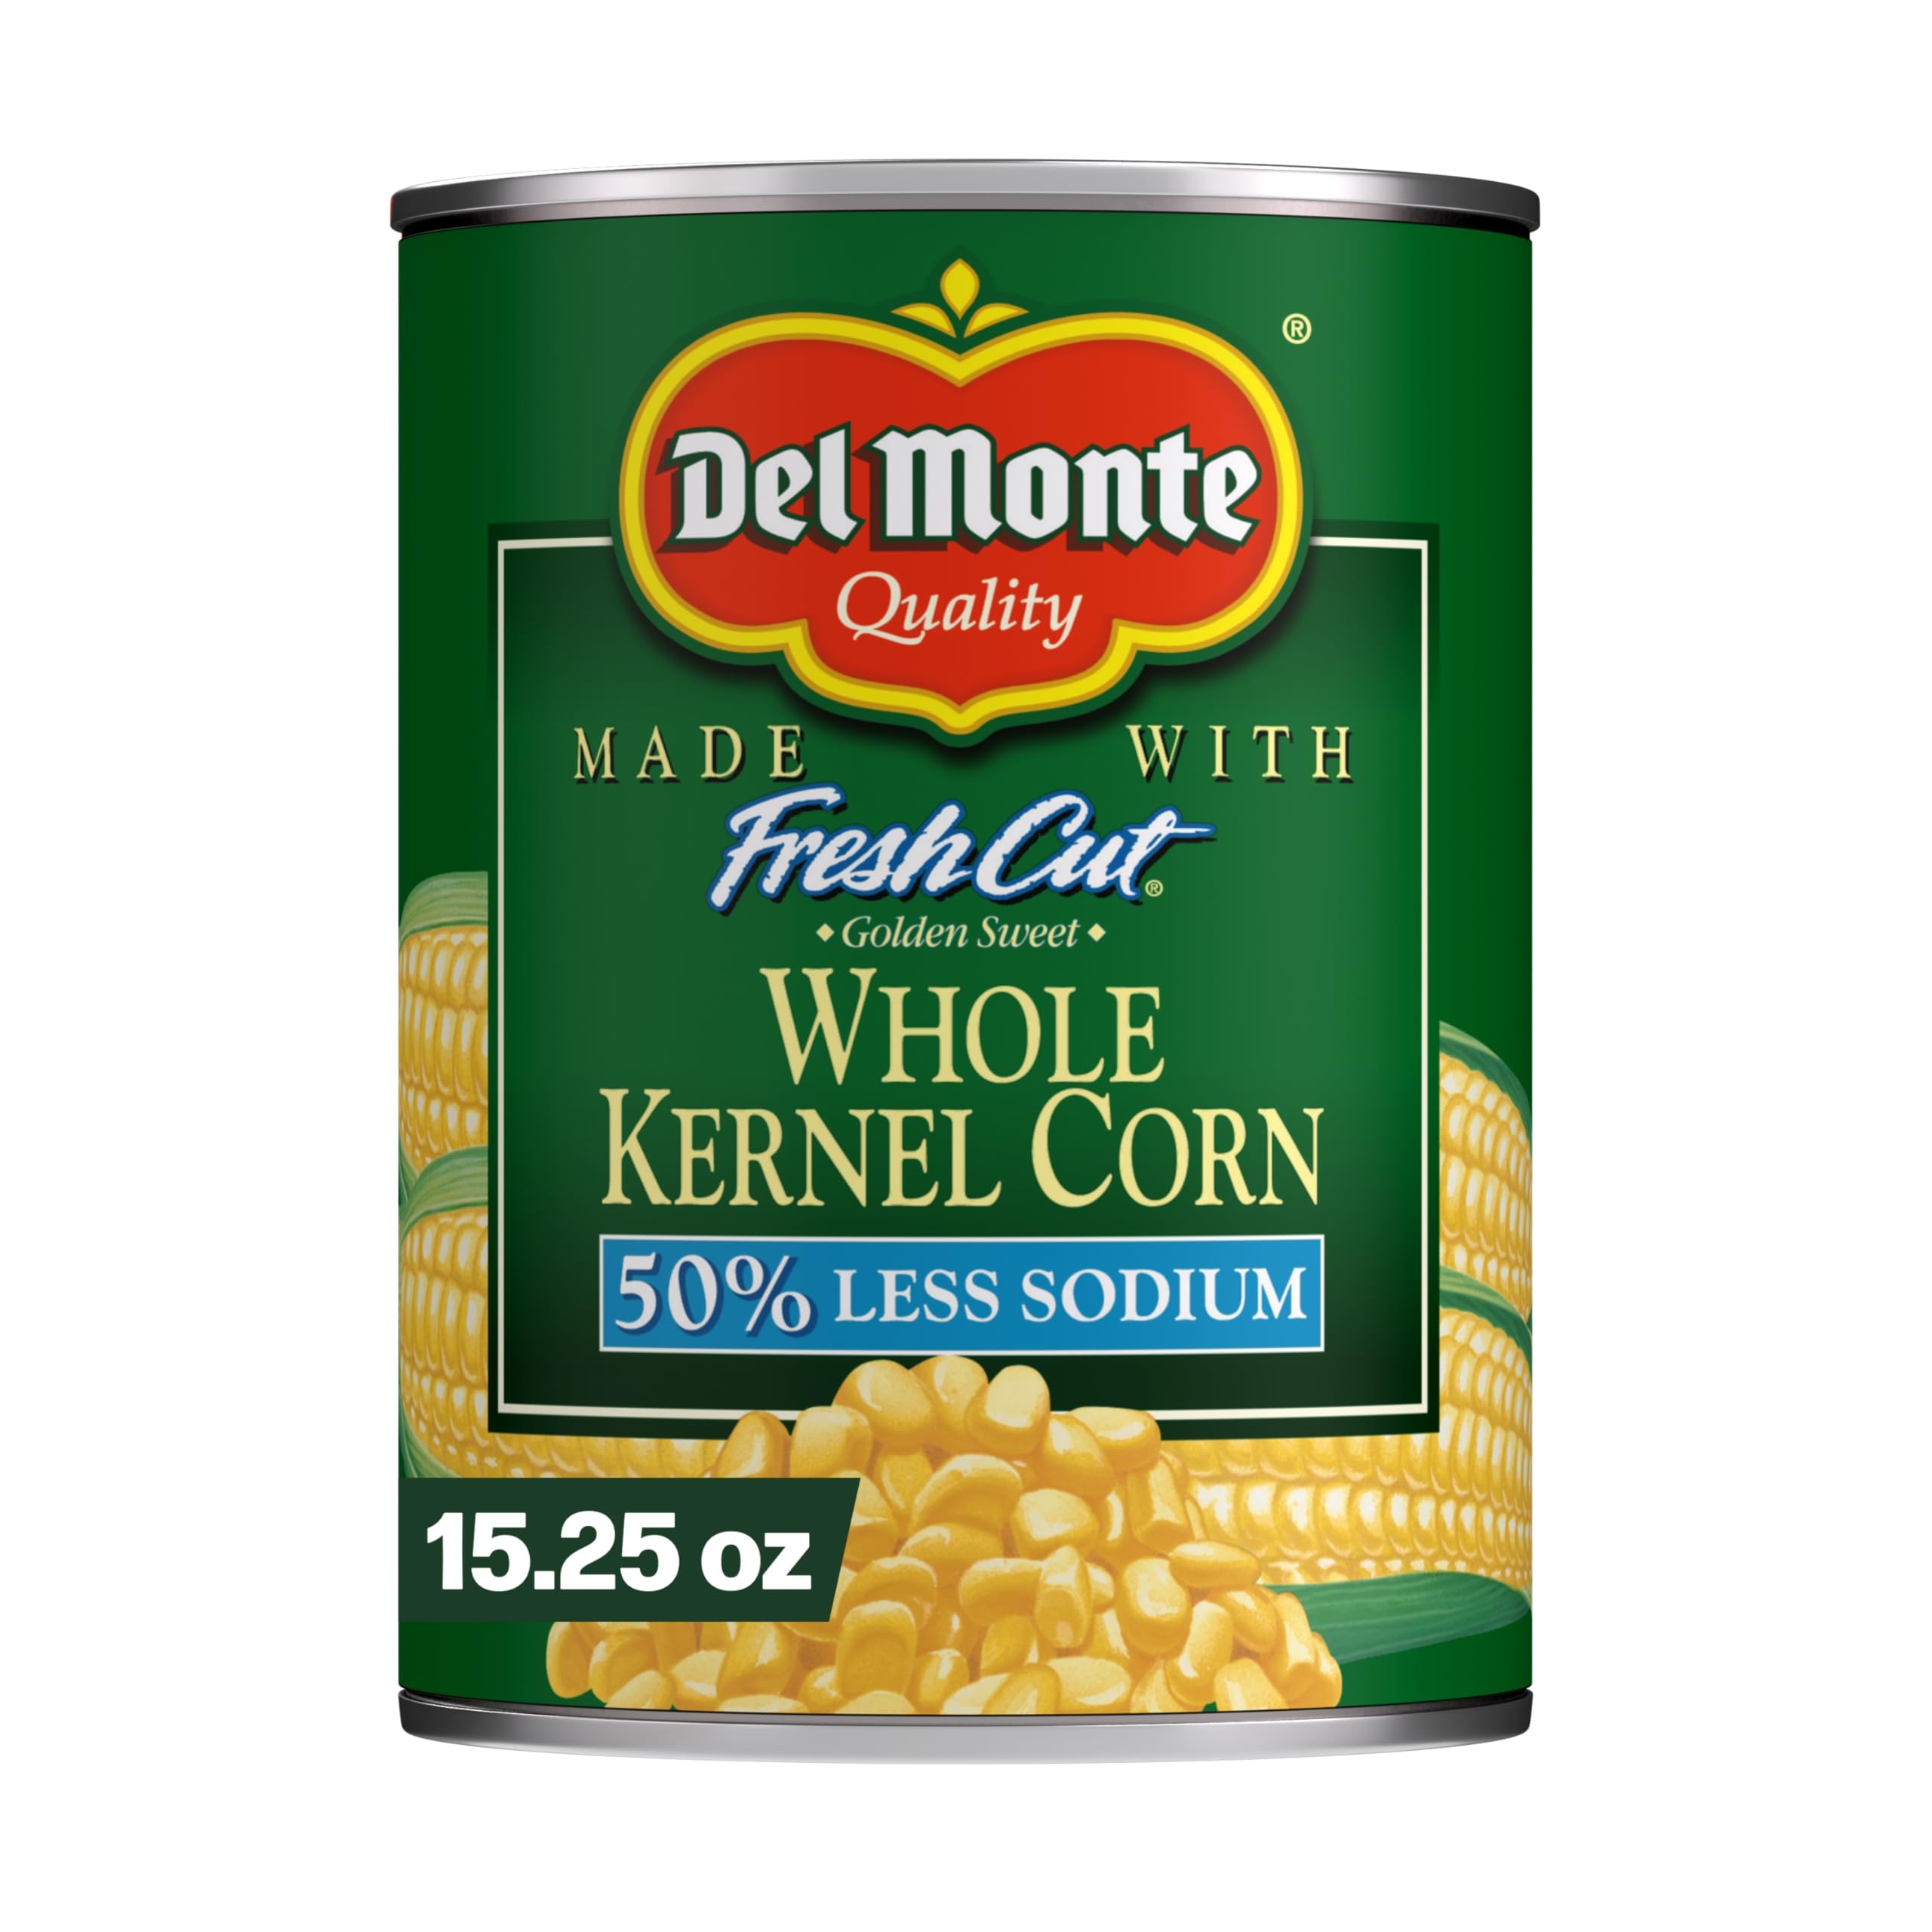
Item Name: Del Monte Canned Fresh Cut Golden Kernel Corn, 15.25 Ounce Less Sodium 2000883
Bullet Point 1: One 15.25 oz can of DEL MONTE FRESH CUT Whole Kernel Corn Canned Vegetables with 50% Less Sodium
Bullet Point 2: Enjoy the wholesome taste of sweet corn with a dash of natural sea salt in each can of DEL MONTE Whole Kernel Corn
Bullet Point 3: DEL MONTE canned sweet corn is harvested at peak freshness and packed to seal in the rich, sweet flavor
Bullet Point 4: Each DEL MONTE low sodium sweet corn** can contains no artificial preservatives and uses the highest quality Non-GMO* ingredients
Bullet Point 5: This canned sweet corn is ready to eat straight from the can for a simple side dish
Bullet Point 6: Country string: united states
Value: 15.25
Unit: Ounce

Price: 1.79